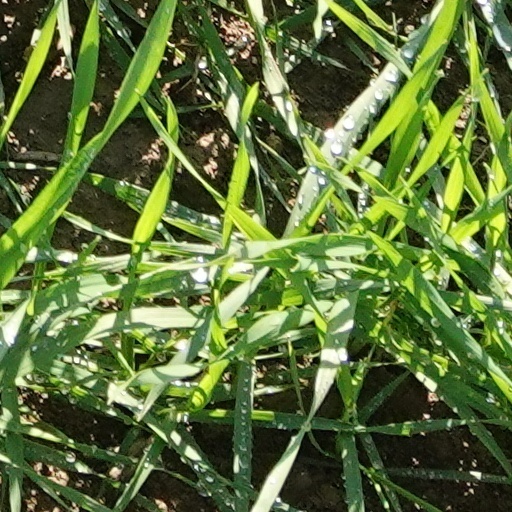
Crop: wheat